Jackie Cooper

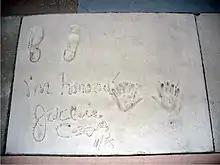
Cooper's handprints in front of The Great Movie Ride at Walt Disney World's Disney's Hollywood Studios theme park.

In the 1970s and 1980s, Cooper appeared as "Daily Planet" editor Perry White in the "Superman" film series, a role he got after Keenan Wynn, who was originally cast as White, became unavailable after suffering a heart attack.